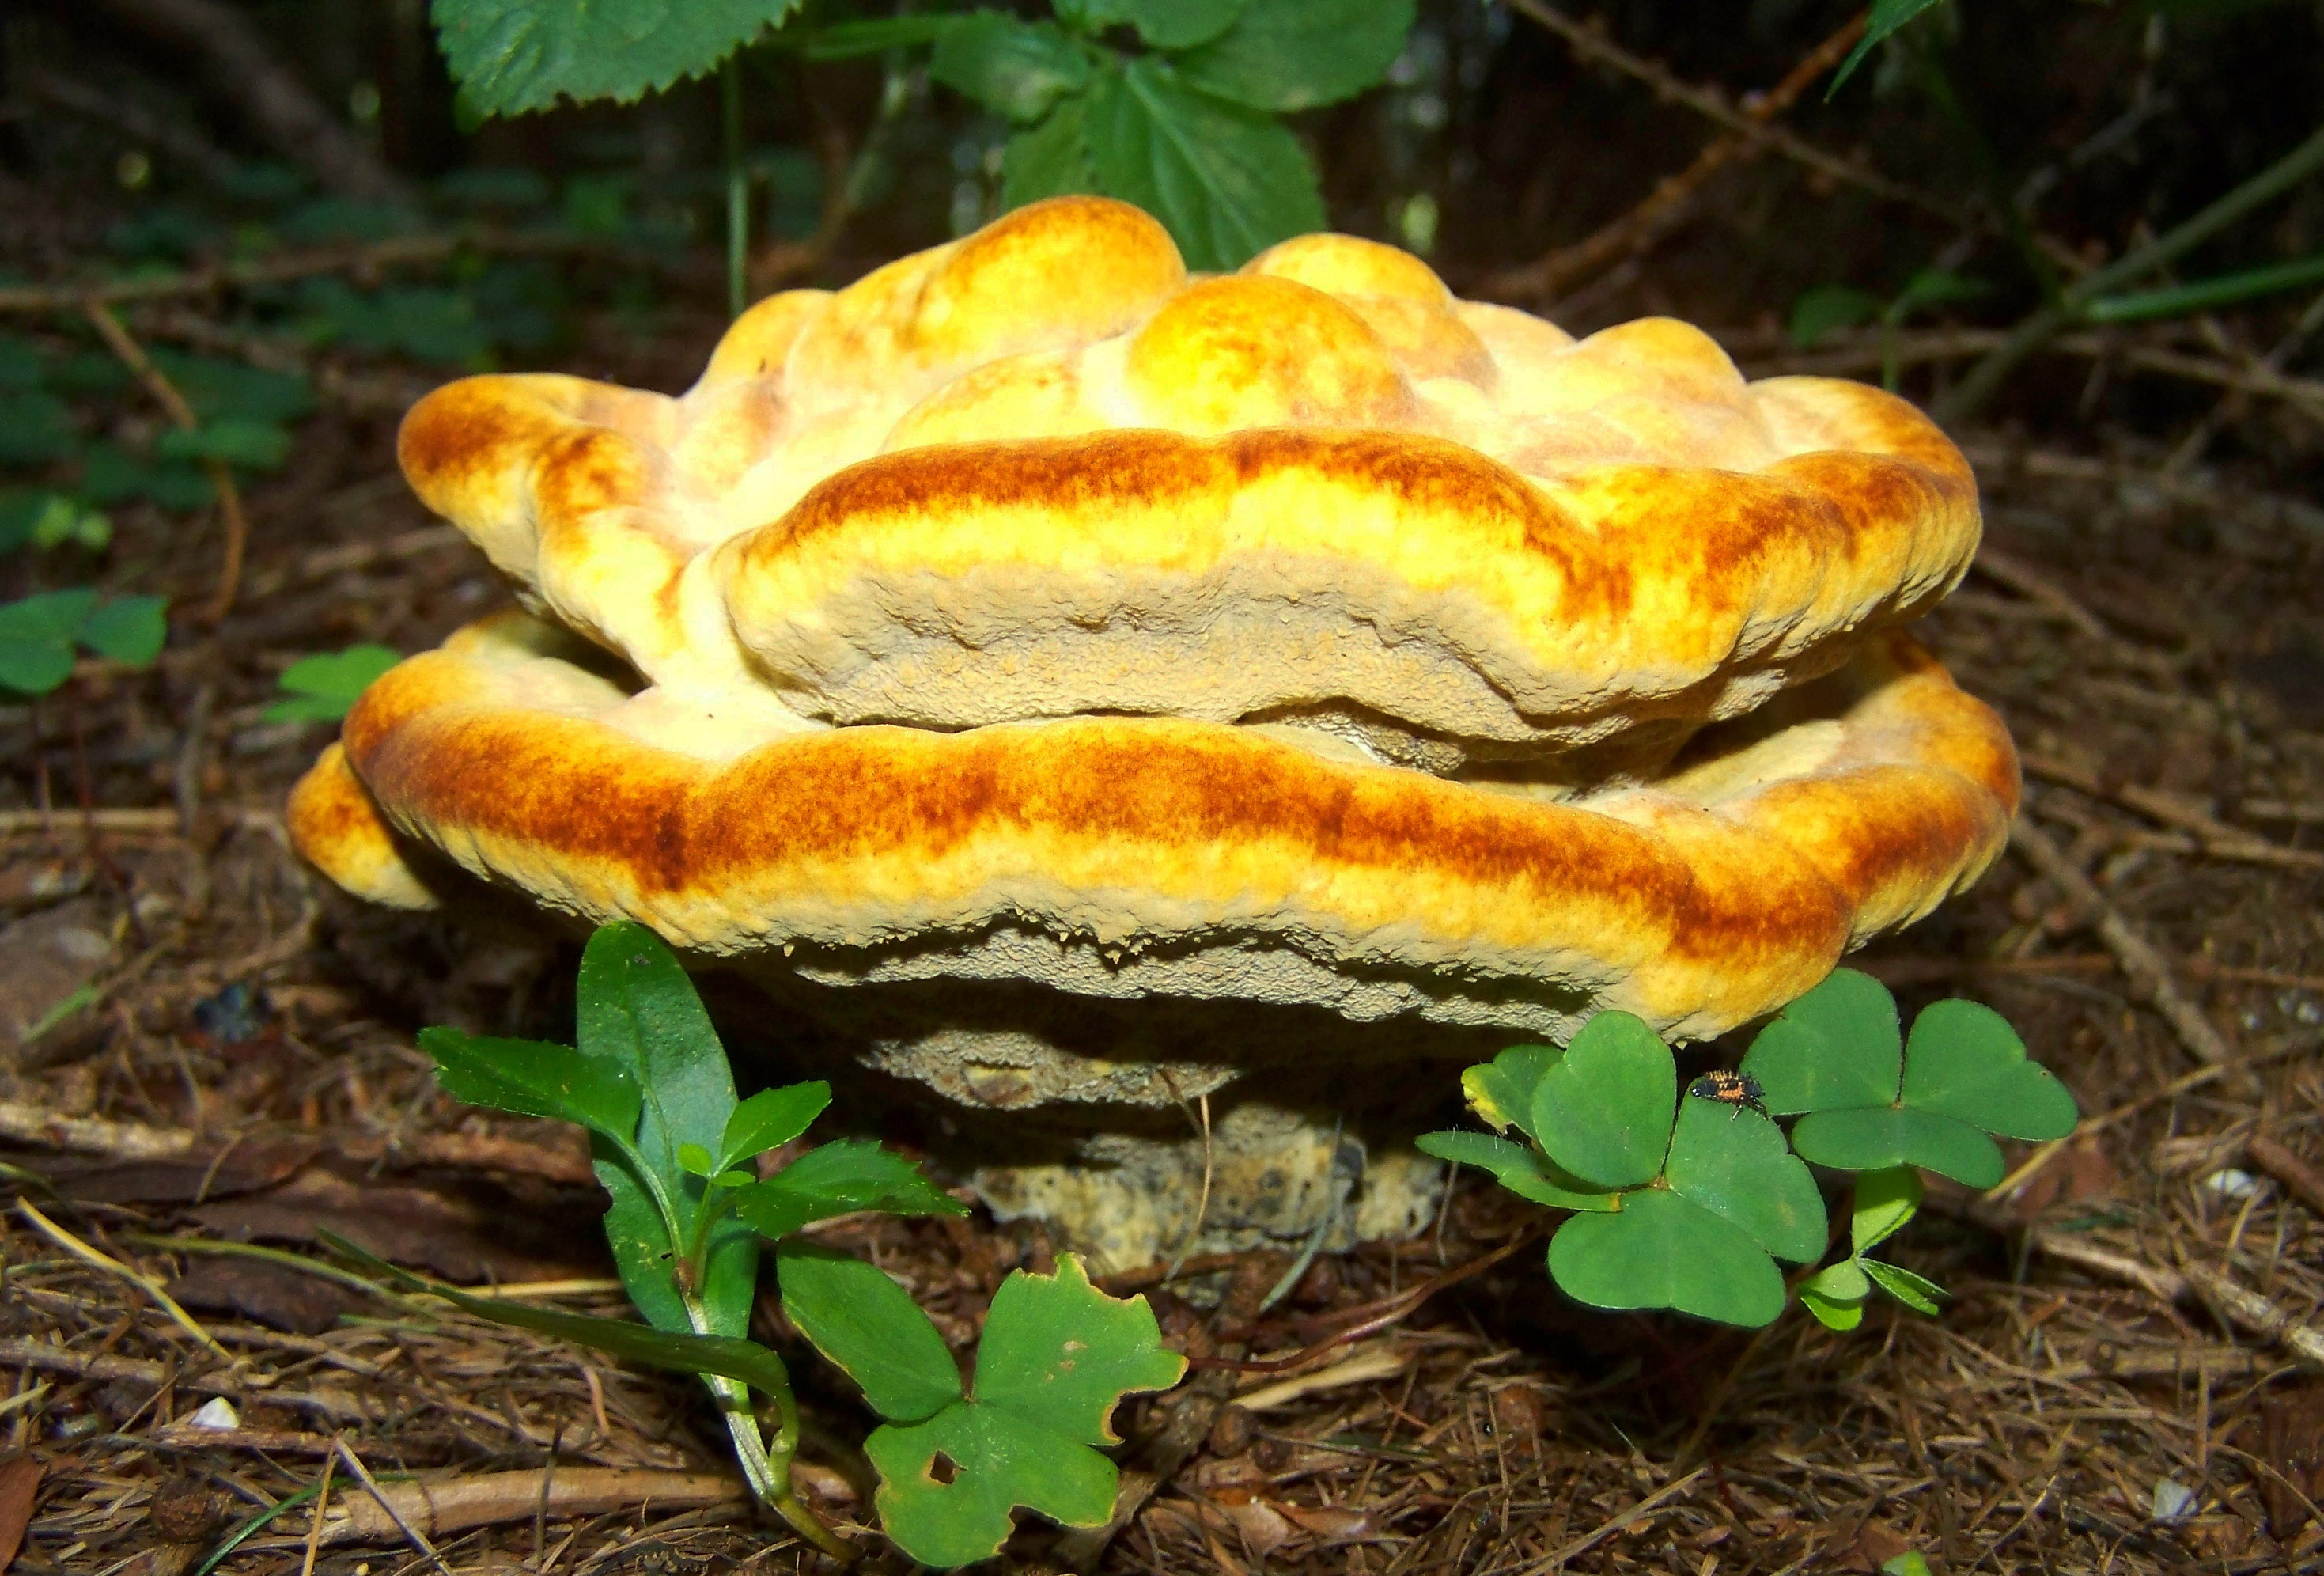
nature, autumn, mushroom, yellow, fungus, woodland, bolete, matsutake, tinder fungus, medicinal mushroom, penny bun